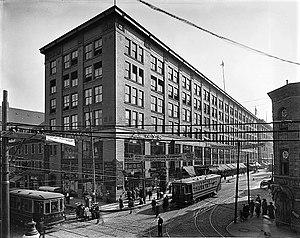
Photographie, Angle des rues Bleury et Sainte-Catherine, Montréal, QC, 1916, Plaque sèche à la gélatine, 20 x 25 cm Édifice Belgo, 372 rue Sainte-Catherine Ouest
L'édifice Belgo est ancien édifice commercial de 6 étages transformé aujourd’hui en centre d’art dynamique qui rassemble plusieurs centres d'artistes autogérés, ateliers d'artistes et studios divers. Mais ce lieu est surtout connu pour accueillir une des plus grandes concentrations de galeries d'art contemporain au Québec et au Canada. Il est situé au 372 rue Ste-Catherine Ouest à Montréal.